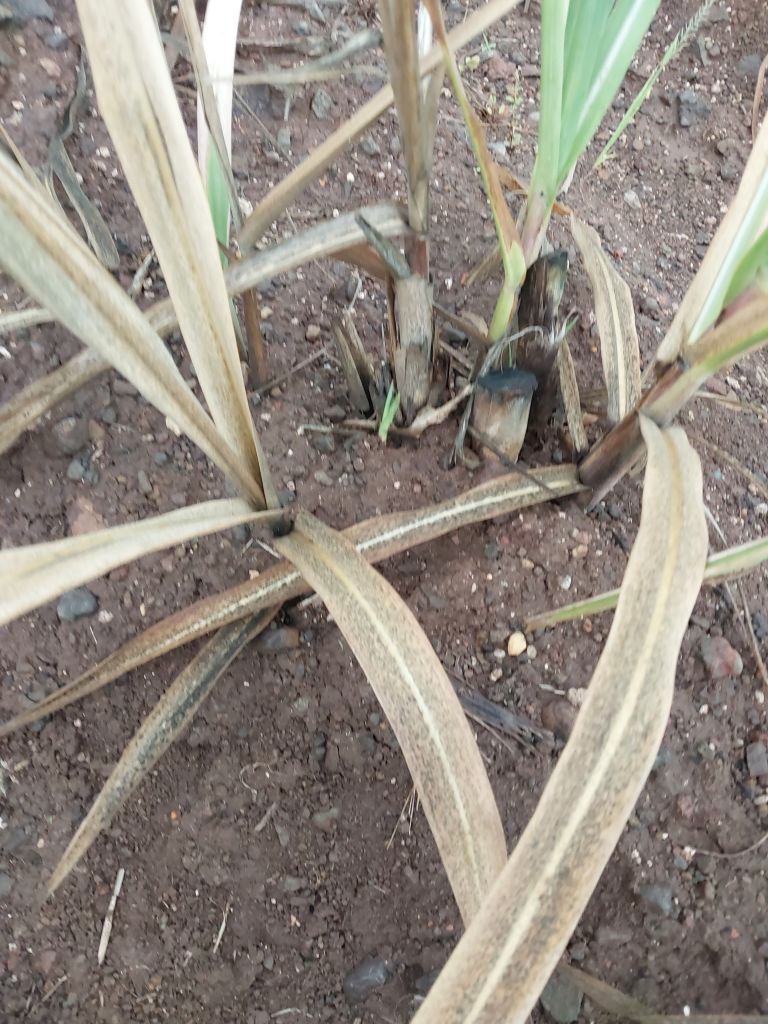
Label: Sett Rot